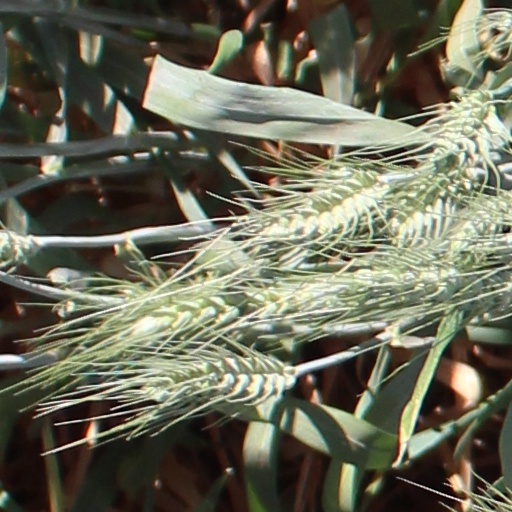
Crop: wheat